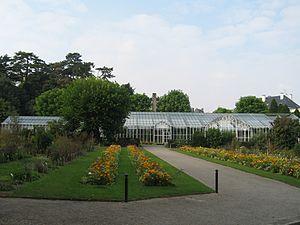
Serres du jardin des plantes de Caen